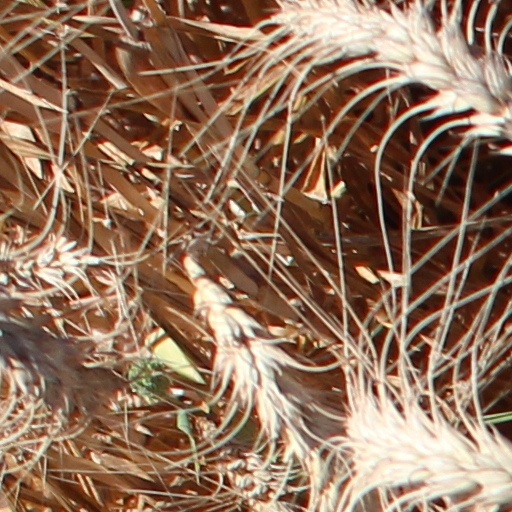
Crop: wheat